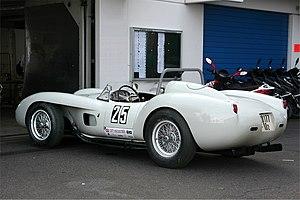
La Ferrari 250 Testa Rossa est une automobile de course développée par le constructeur italien Ferrari. Réalisée par la Carrozzeria Scaglietti, elle domine le sport automobile grâce à son moteur V12 « Colombo » en remportant notamment les 24 Heures du Mans en 1958, 1960 et 1961.
Les Ferrari 250 sont une série emblématique d'automobiles de course et de Grand Tourisme produites par le constructeur italien Ferrari du début des années 1950 au milieu des années 1960. Cette appellation fait directement référence à leur inhabituelle mais « prodigieuse mécanique » pour l'époque, un moteur V12 « Colombo » — du nom de son concepteur Gioacchino Colombo — d'une cylindrée unitaire de 250 cm³.